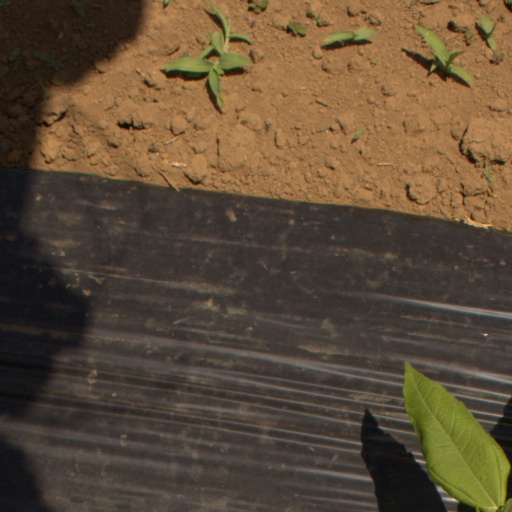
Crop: Jerusalem artichoke